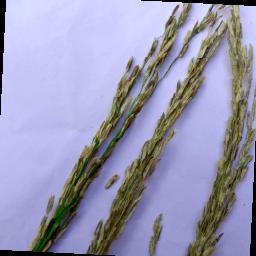
Label: Rice___Neck_Blast